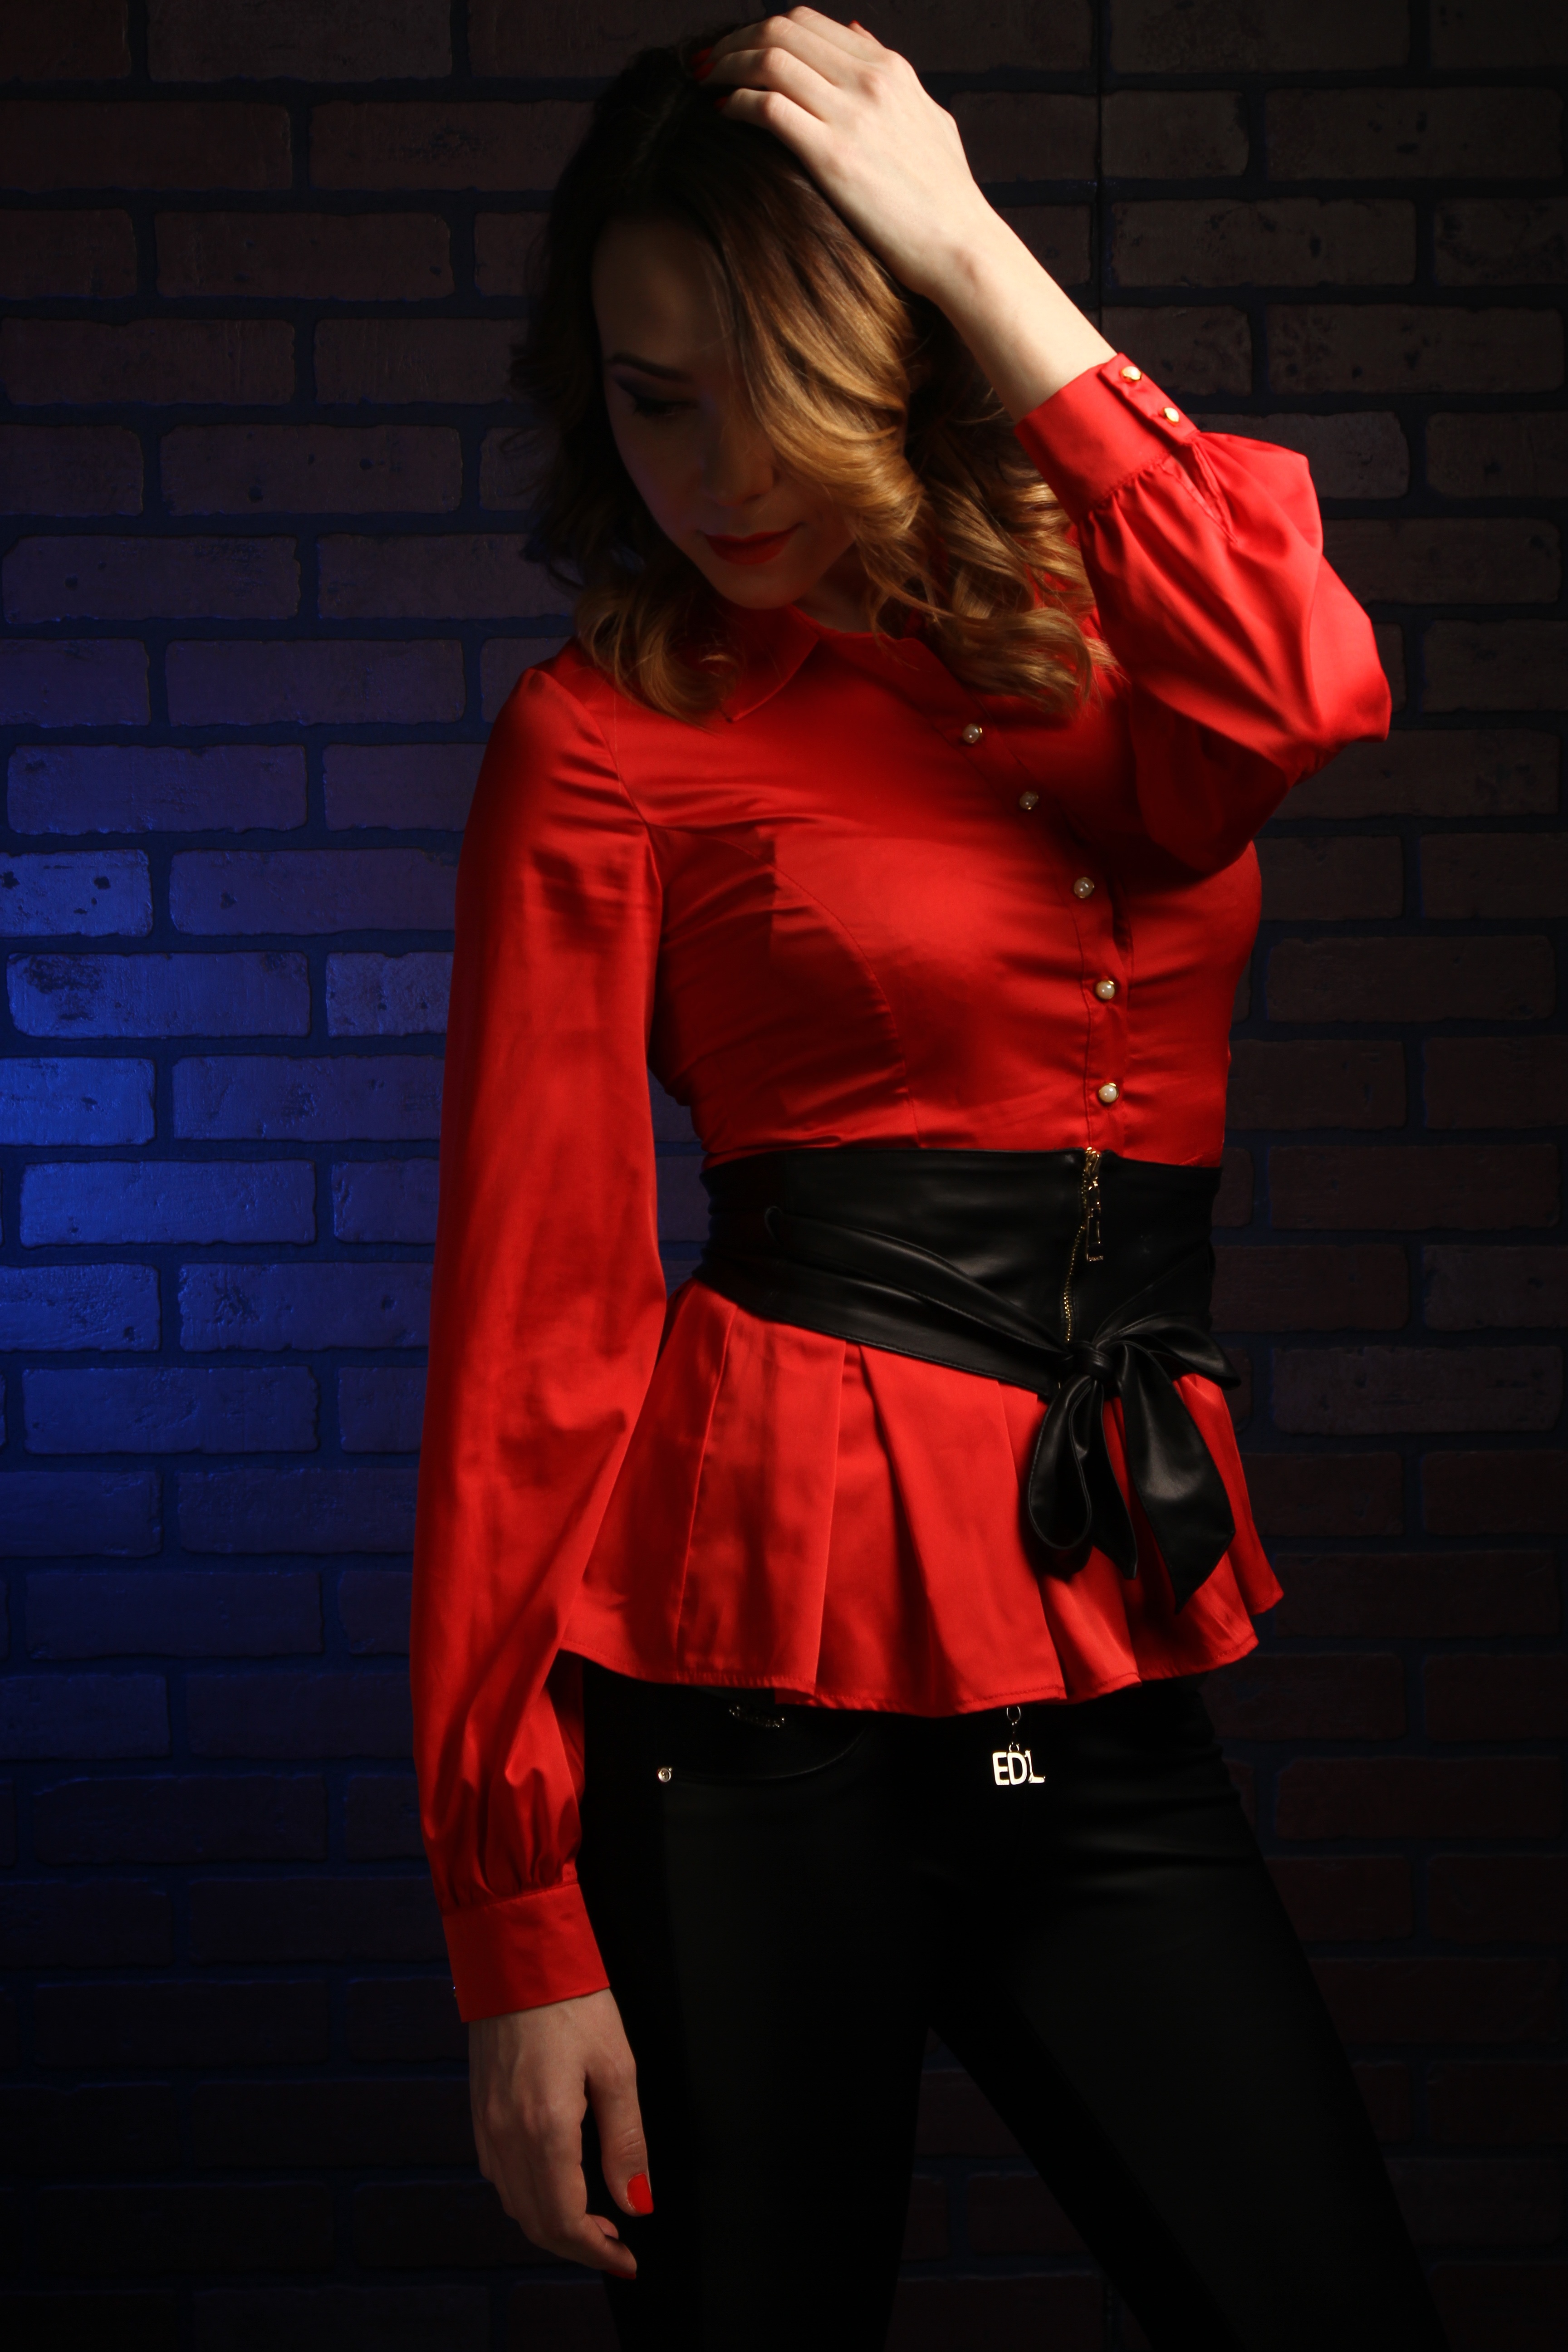
girl, woman, leather, model, red, fashion, clothing, black, lady, textile, girls, dress, women, hands, posture, photoshoot, dark background, photo shoot, formal wear